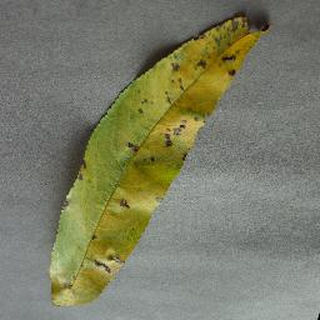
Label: peach_bacterial_spot